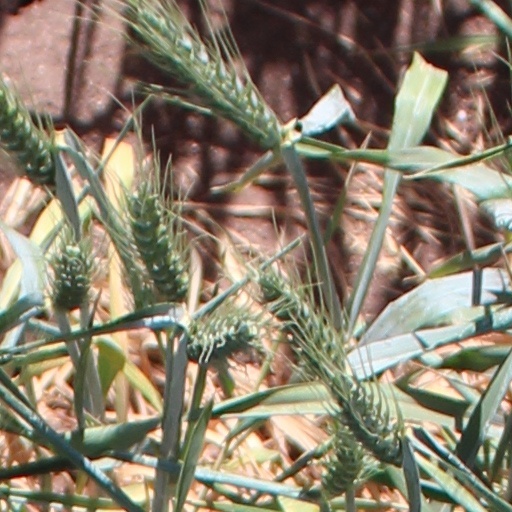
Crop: wheat